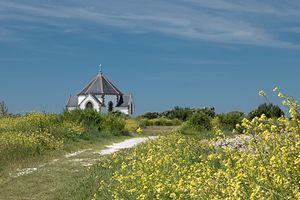
Chapelle Nôtre Dame de la Côte, aussi nomée ""Chapelle de Penvins"". Située sur la commune de Sarzeau."
La chapelle Notre-Dame-de-la-Côte est située sur une petite langue de terre au lieu-dit Lagrée au lieu-dit Penvins, dans la commune française de Sarzeau.